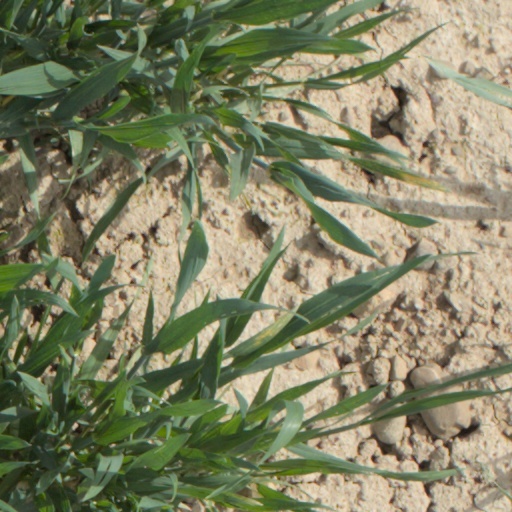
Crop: wheat